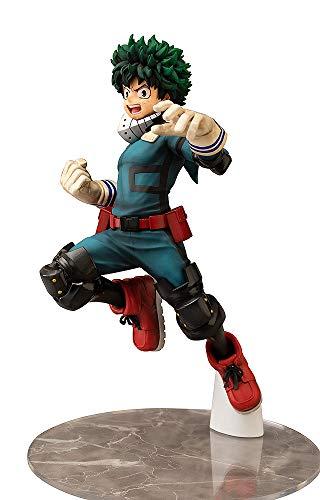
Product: Chara-ani My Hero Academia: Izuku Midoriya 1: 8 Scale PVC Figure
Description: Intense pose showcases izuku's heroic mentality.
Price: $89.99
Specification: ProductDimensions:4x4x8.6inches|ItemWeight:1.35pounds|ShippingWeight:1.37pounds(Viewshippingratesandpolicies)|ASIN:B07K1KT6G4|Itemmodelnumber:-|Manufacturerrecommendedage:15yearsandup